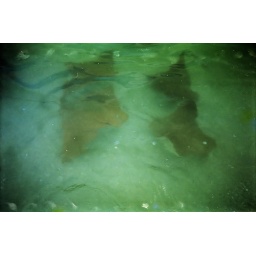
old expired 35mm film that was sitting in a beach bag for years